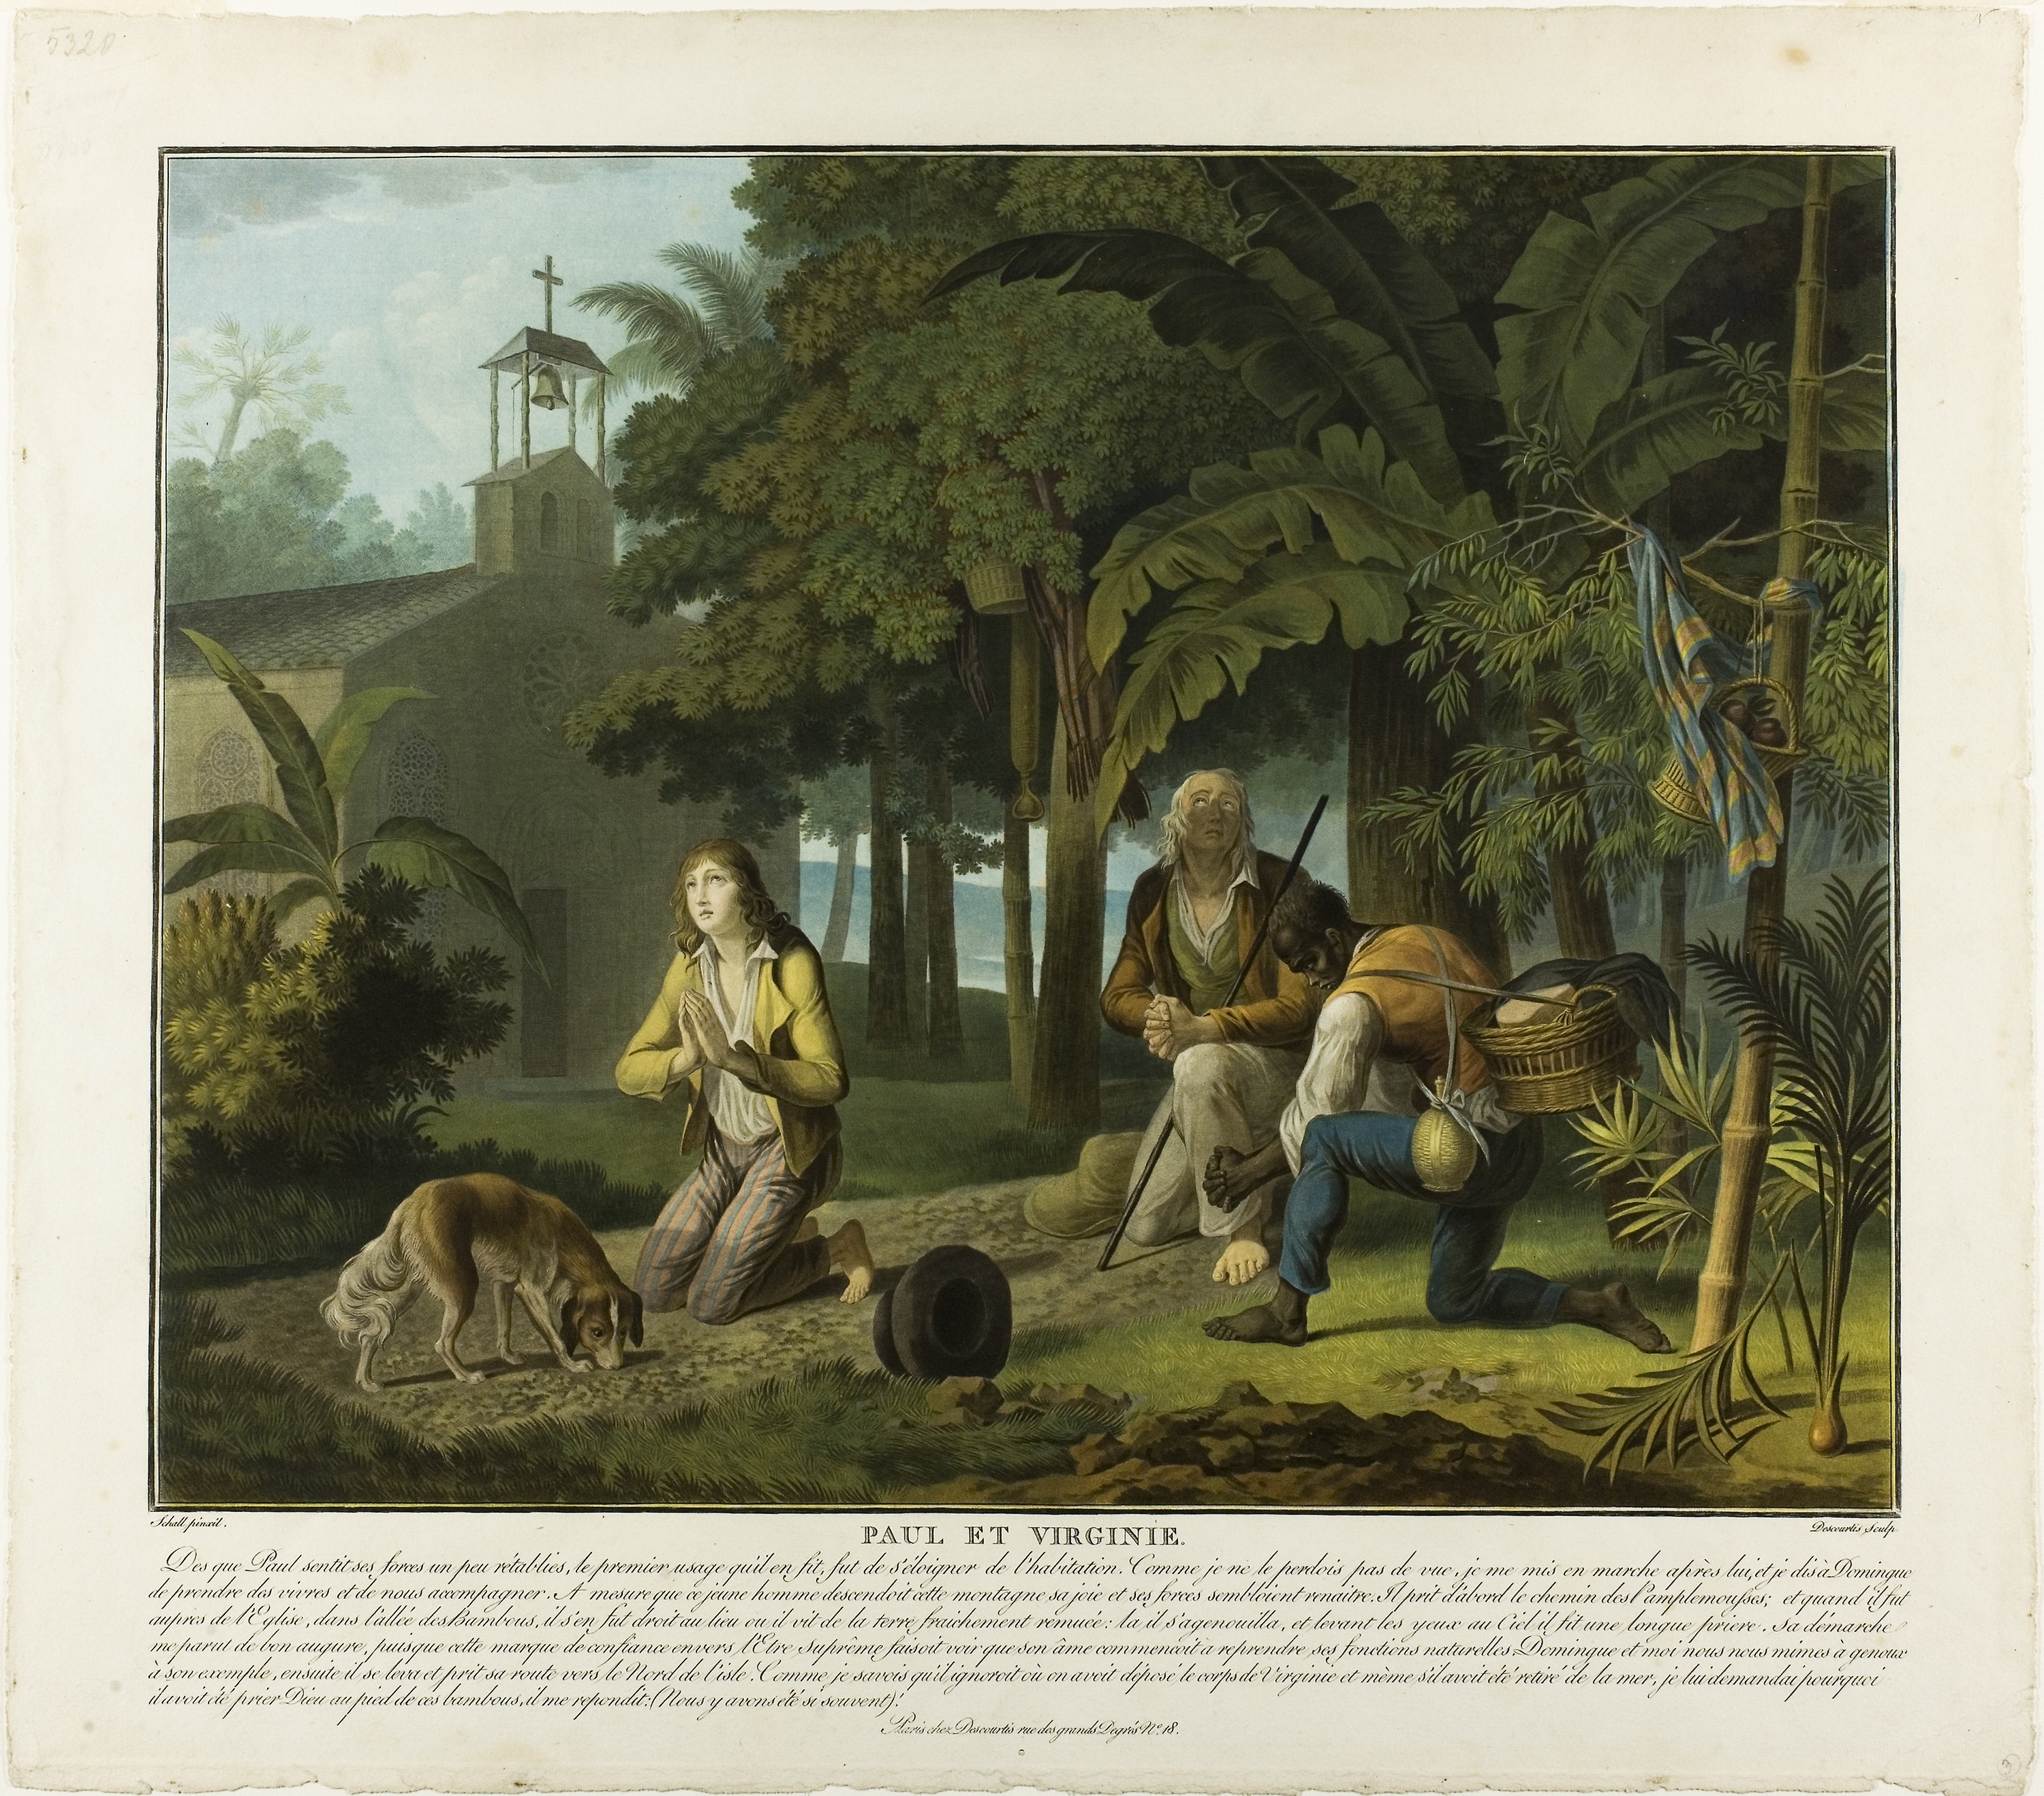
fauna, tree, painting, art, plant, grass, picture frame